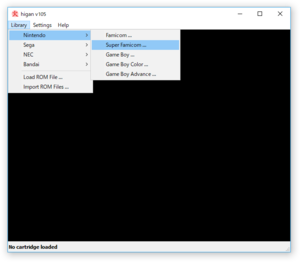
Anciennement appelé bsnes, higan est un émulateur, disponible pour Windows, macOS, GNU/Linux et FreeBSD sous licence libre GPLv3. Il émule plusieurs consoles de jeu de la marque Nintendo, notamment la NES, la Super Nintendo, le Game Boy, le Game Boy Color, et la Game Boy Advance ; et depuis la version 102, les consoles SEGA telles que la Master System, la Game Gear, la Mega Drive, ainsi que les consoles NEC comme la PC Engine, la SuperGrafx ; et Bandai : la WonderSwan et la WonderSwan Color.